PPT-Petoletka

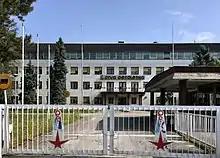
Factory building and entry gate

Since the 2000s, the PPT has sought privatization. The first tender for the sale of Prva Petoletka, held in June 2005, was unsuccessful. The second tender, opened in November 2007, also failed. The government decided to sell the factory in parts rather than as a whole because of the lack of interested parties to buy entire company. In 2009, an agreement was reached with the Russian company "Bummash" from Izhevsk, but deal failed once again. After that, restructuring of PPT has started and some members of the group have already found strategic partners.